Thirukkovil Temple

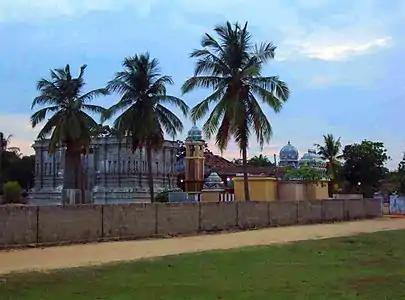
Front view of temple

Thirukkovil Temple (officially Thirukkovil Citra Velayudha Swami Kovil) is the most significant Hindu temple in Thirukkovil, Ampara District of Eastern Province, Sri Lanka. It is dedicated to Chitravelayudhar ("Cittiravēlāyutar", literally "One with elegant spear") who was once the guardian deity of Mattakkalappu Desam (Batti - Ampara districts nowadays) and this temple enjoyed the honor of "Desathukkovil" (Tēcattukkōvil, royal temple) of the Batticaloa region. Archaeological and historical evidences suggest that Cholan, Kotte and Kandyan kings maintained strong relations with this temple in the past.